South Haven Light

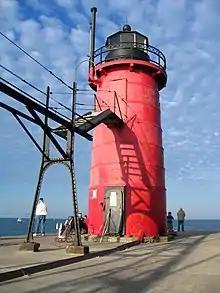
South Pierhead Light

The South Haven South Pierhead Light is a lighthouse in Michigan, at the entrance to the Black River on Lake Michigan. The station was lit in 1872, and is still operational. The tower is a shortened version of the Muskegon South Pierhead Light, and replaced an 1872 wooden tower. The catwalk is original and still links the tower to shore: it is one of only four that survive in the State of Michigan.